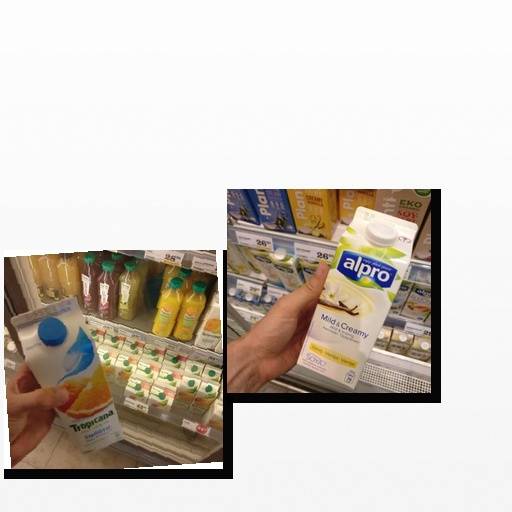
Food items: vanilla_soy_yogurt, mixed_juice